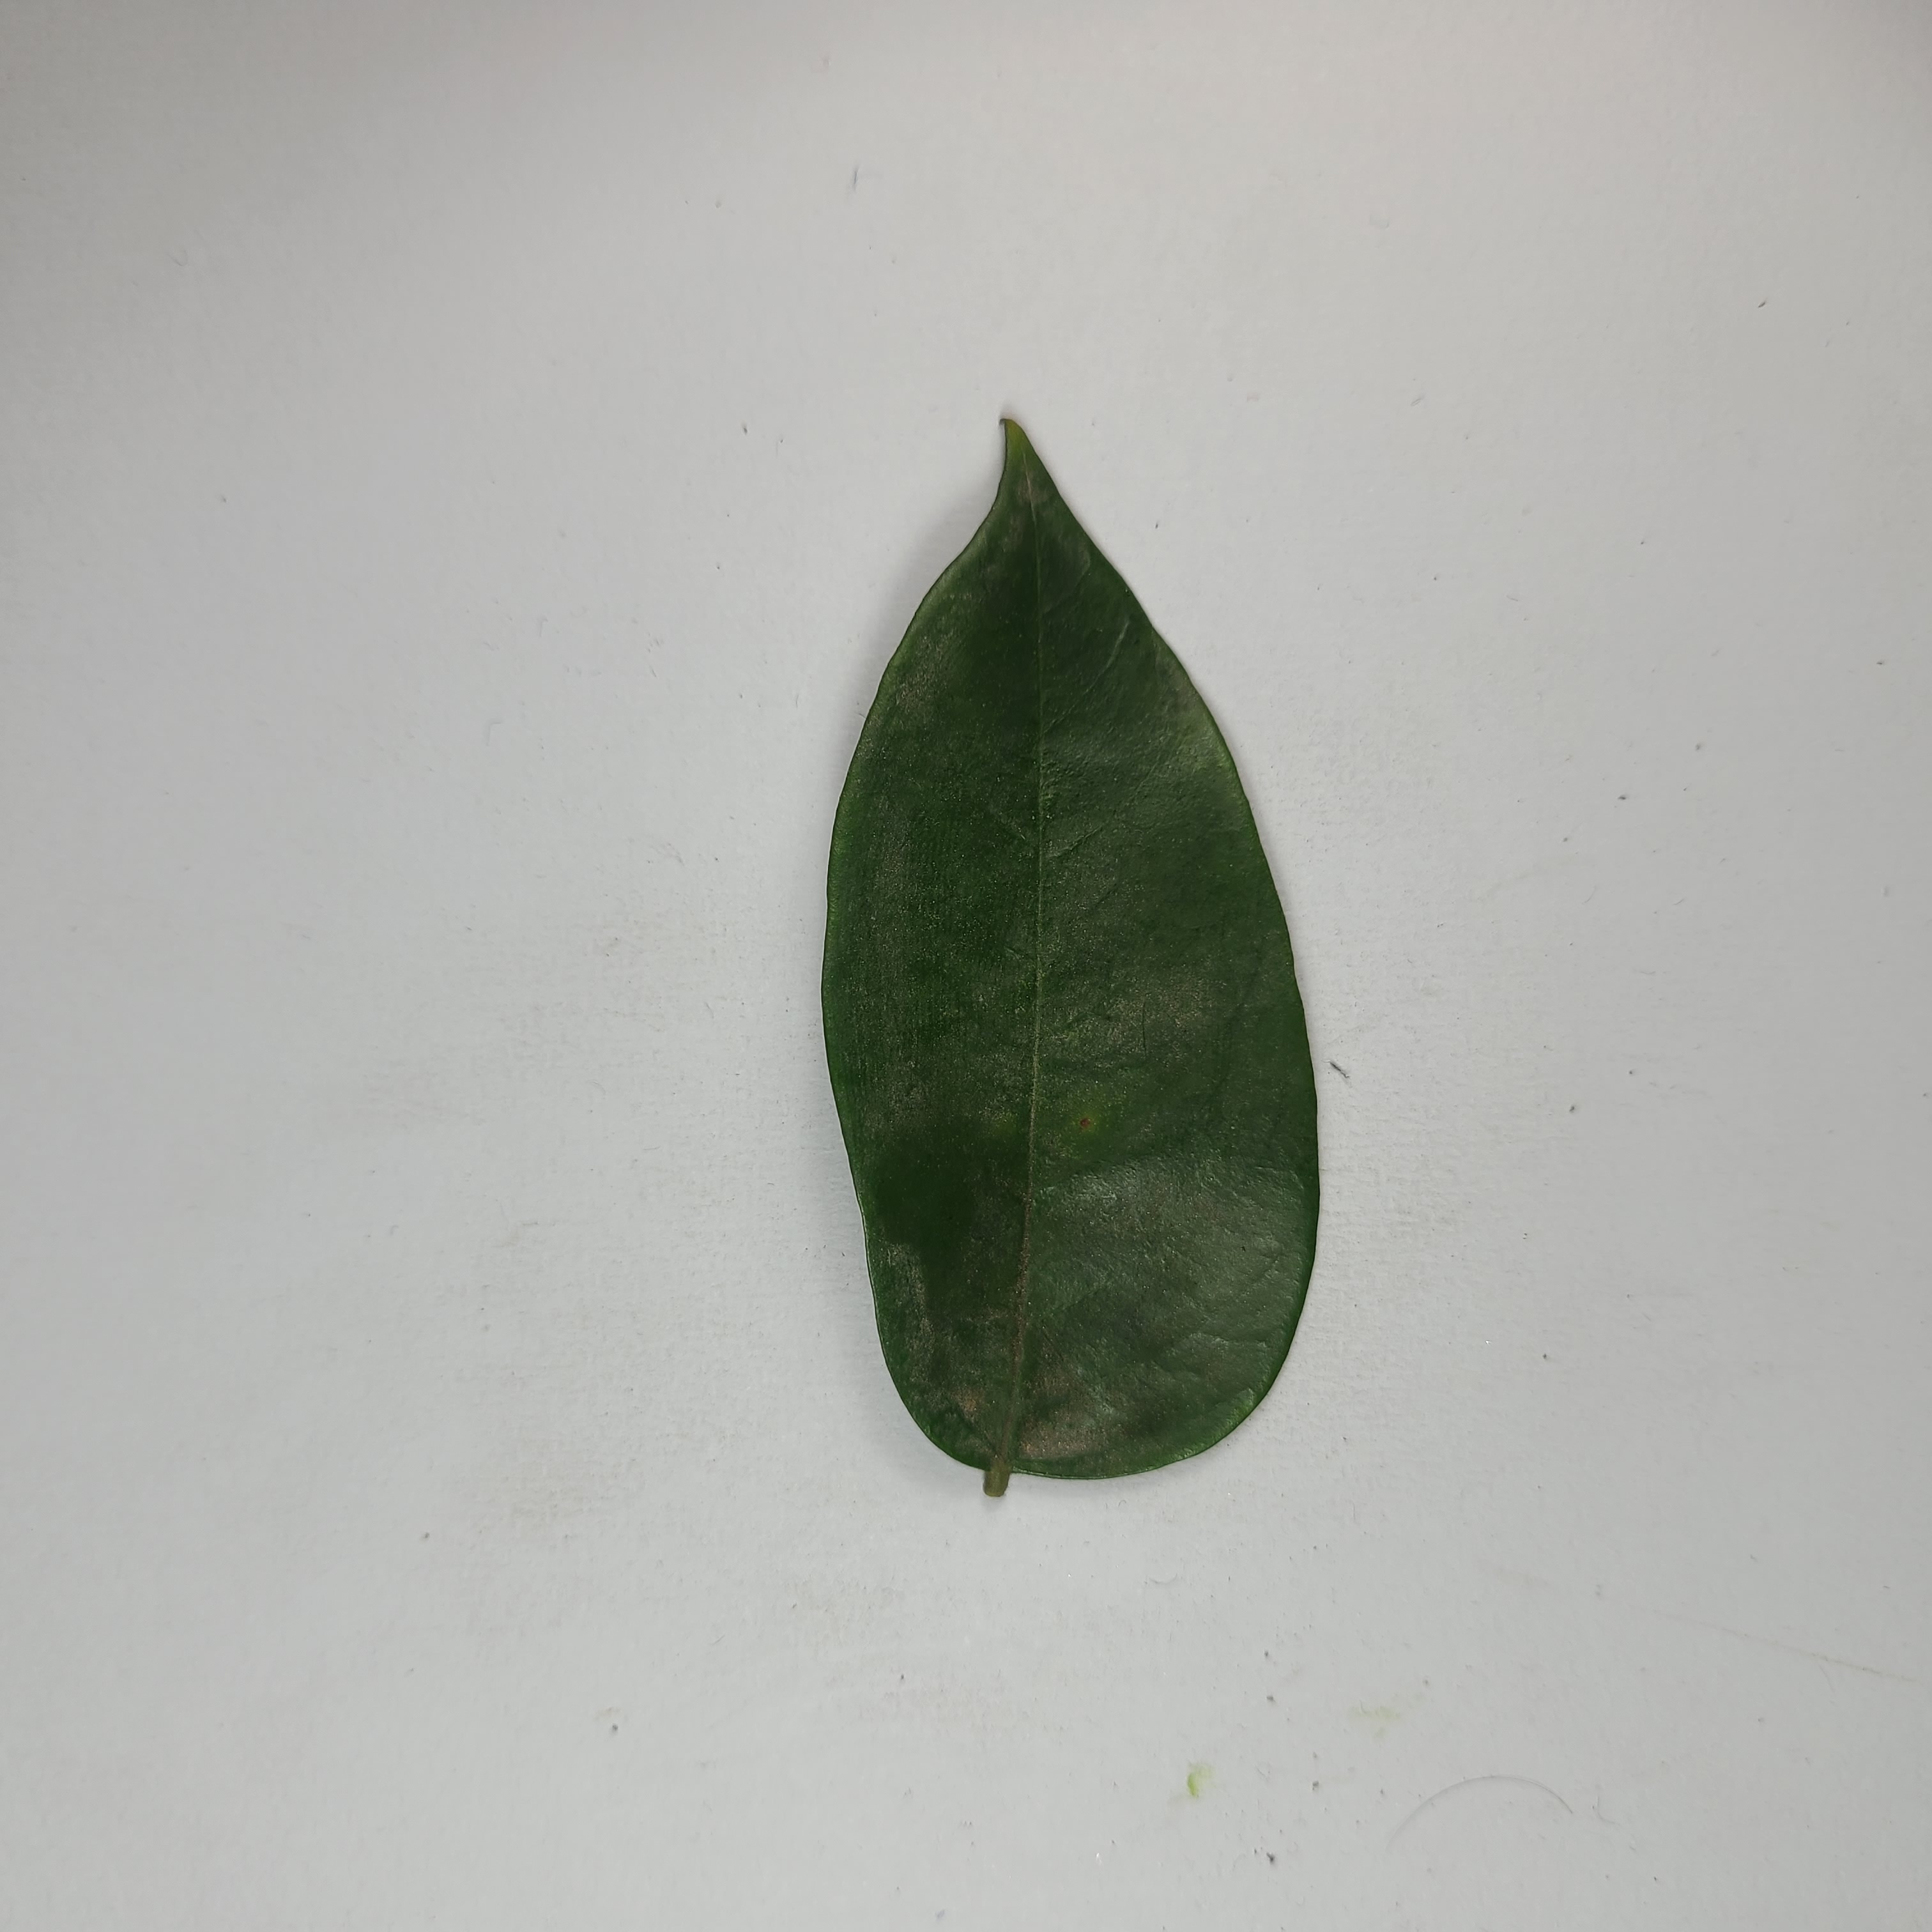
Label: Healthy Leaves